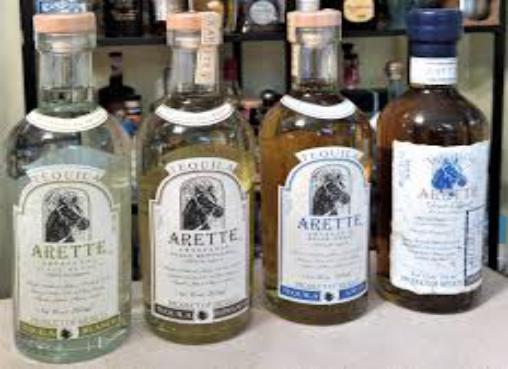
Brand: Arette
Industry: Food